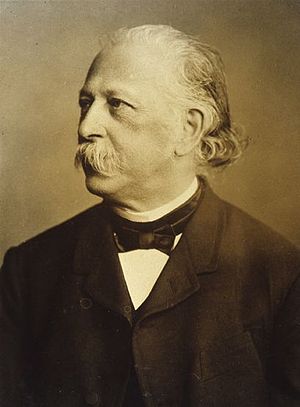
Theodor Fontane
Theodor Fontane, 1890